Cubnezais

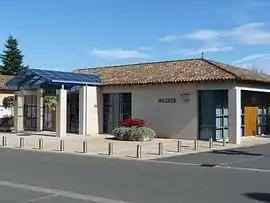
The town hall in Cubnezais

Cubnezais is a commune in the Gironde department in Nouvelle-Aquitaine in southwestern France.